Dark Night of the Soul

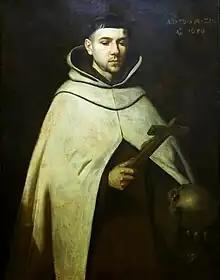
John of the Cross

The treatises "Ascent of Mount Carmel" (1581–1585) and "Dark Night" (the , 1584–1586) are commentaries on the poem, explaining its meaning line by line. Both works were left uncompleted.